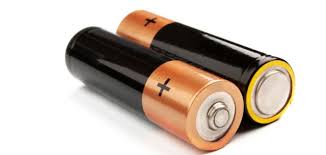
Waste category: battery